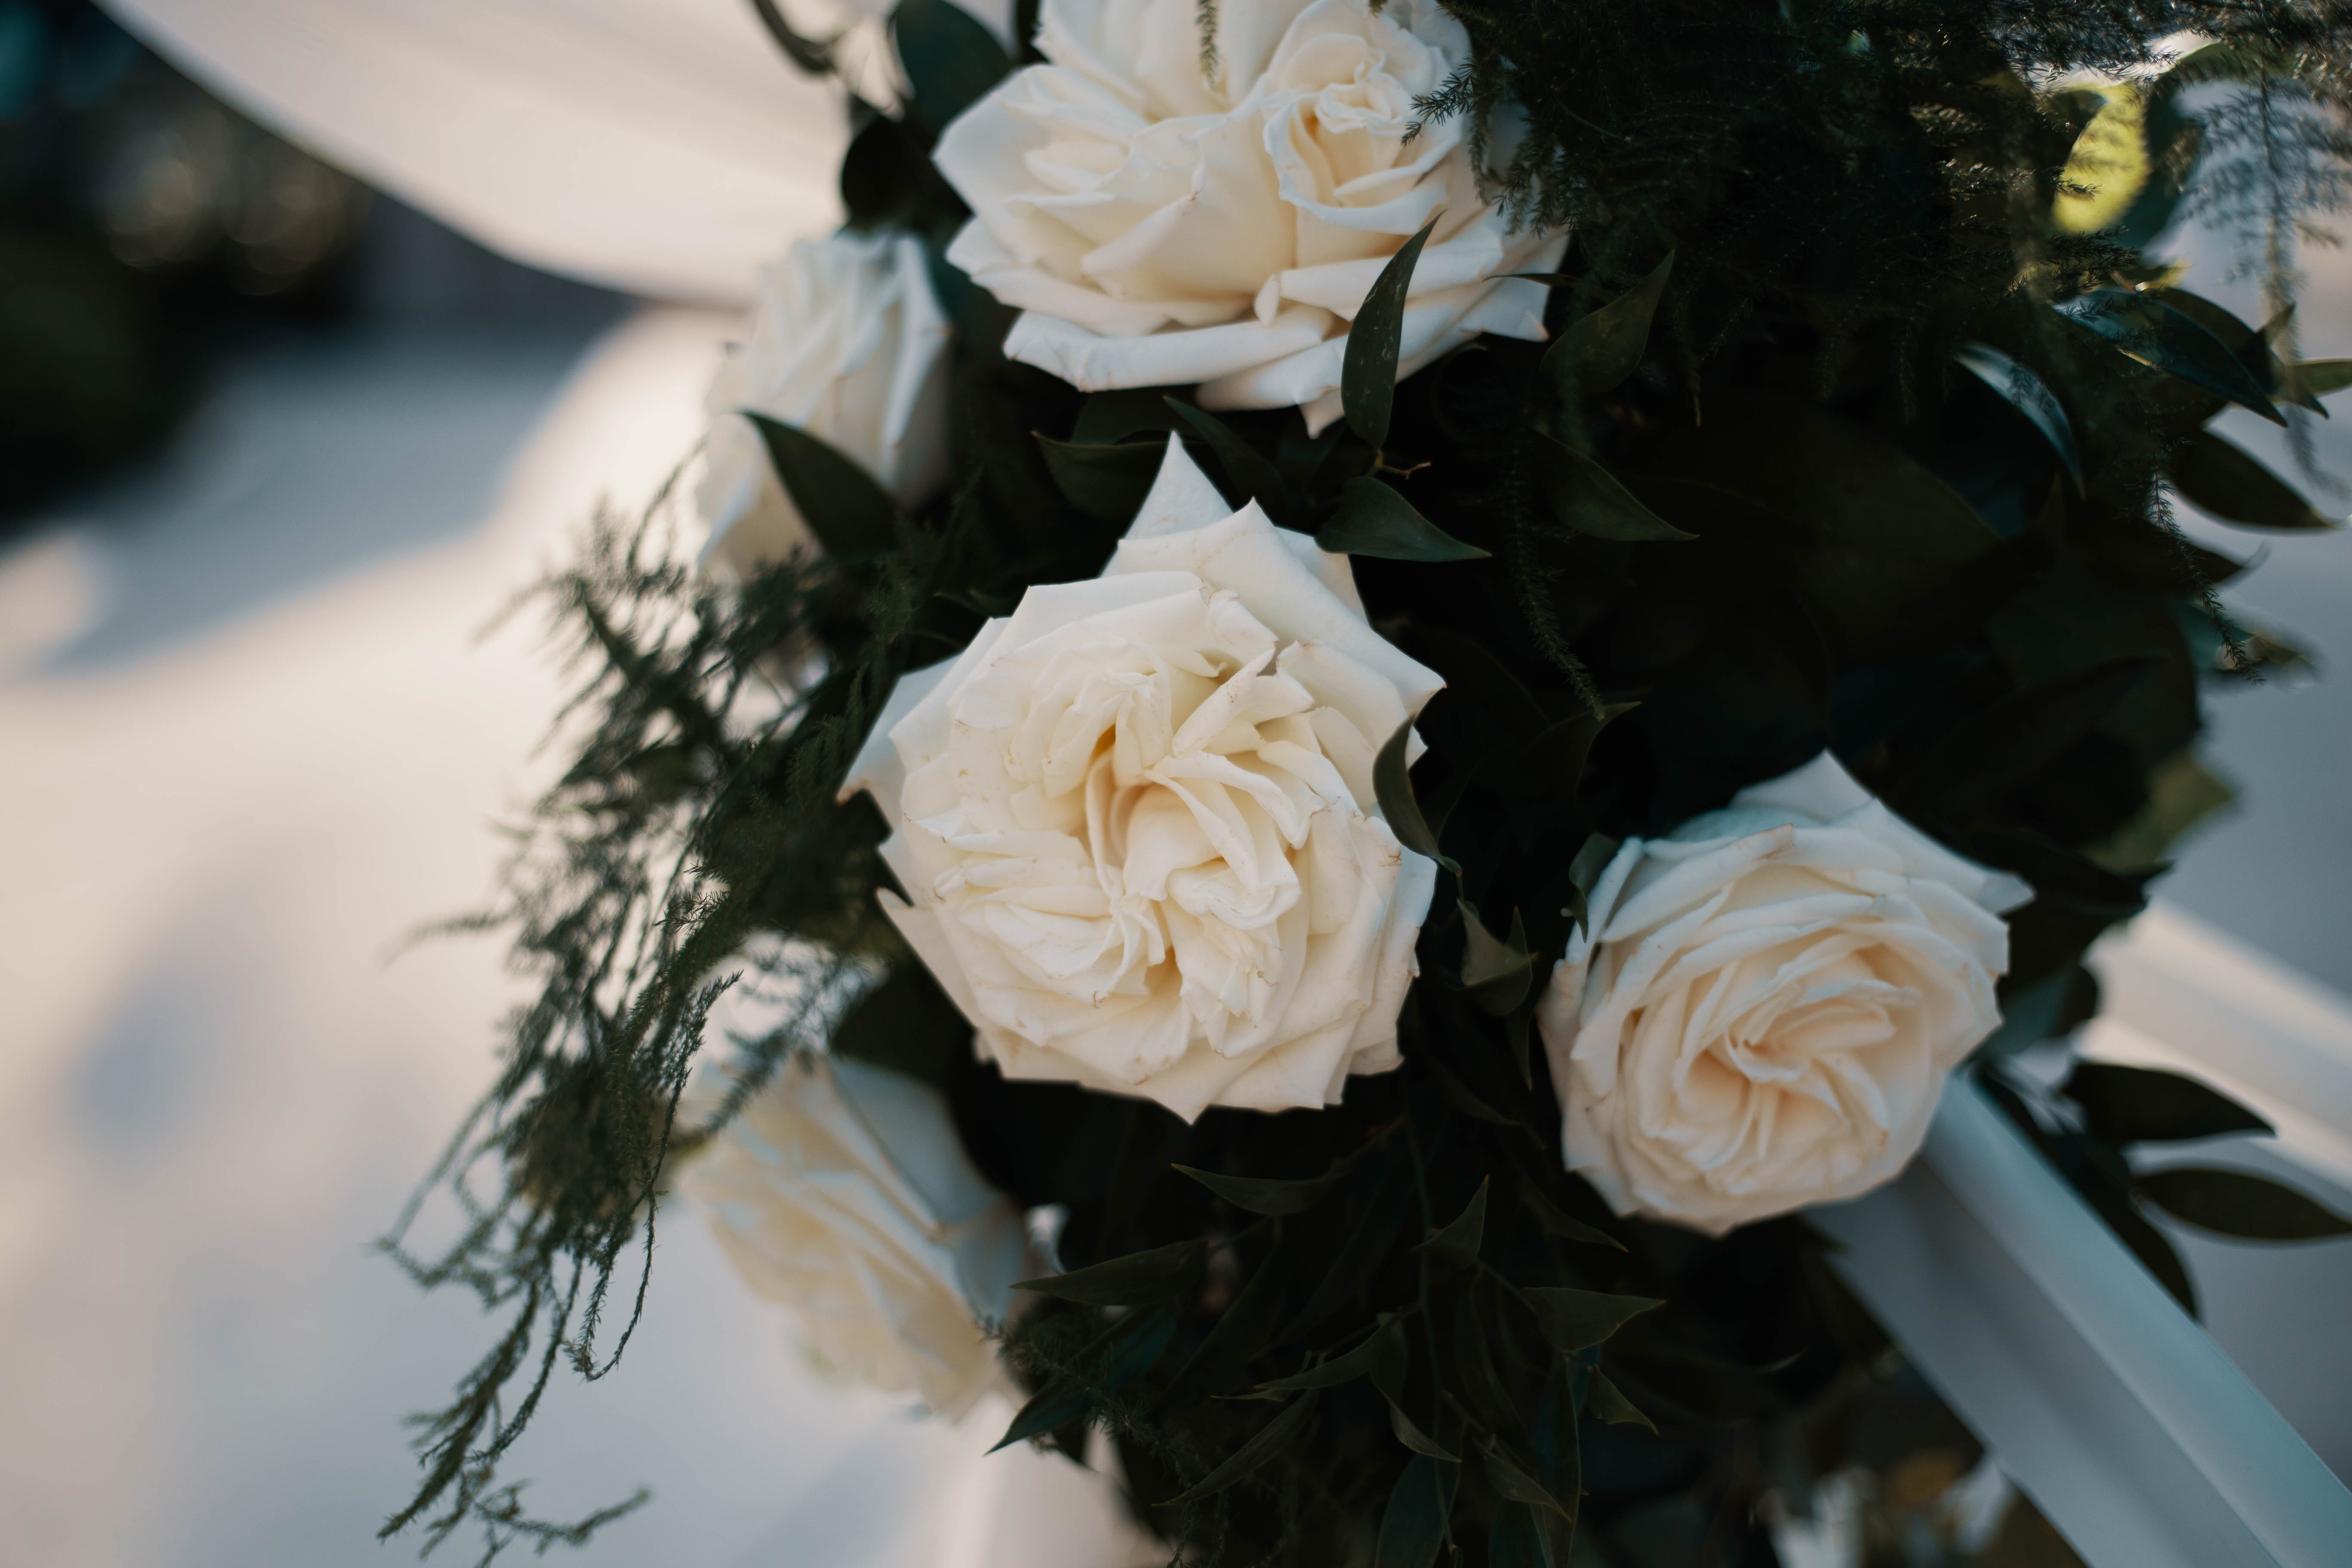
flower, rose family, rose, flowering plant, flower bouquet, floristry, cut flowers, plant, rose order, garden roses, flower arranging, floral design, gardenia, centrepiece, wedding ceremony supply, spring, petal, rosa centifolia